Cinema of Malta

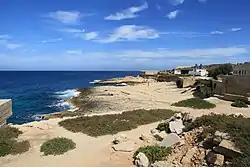
Mediterranean Film Studios in Kalkara, Malta.

The film industry of Malta consists primarily of location shooting for larger foreign productions. The Maltese landscape has portrayed several different regions of the world, and the Maltese government provides incentives for foreign productions to operate in Malta. The prevalence of location shooting in the country has created a large film tourism industry. Malta has also had a limited number of local productions of Maltese films.